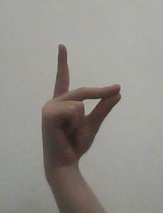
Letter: ta